Eintrachthütte concentration camp

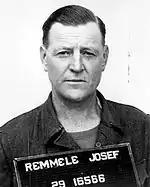
Josef Remmele, commander of the camp from May 1943 to July 1944, post-war mug shot

The camp consisted of six wooden barracks for the prisoners, and a brick administration building. It was double fenced with high-voltage barbwire. The space between the fences was 1.5 m and covered with sand. There were 10 spotlights and four guard towers in the camp corners.